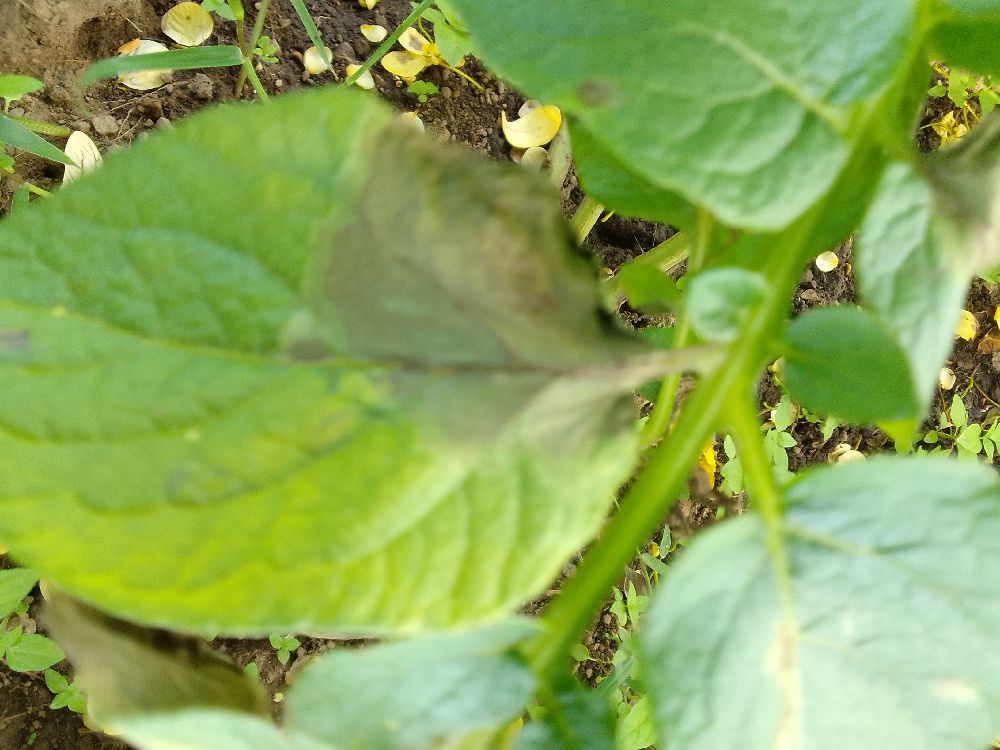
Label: Late blight